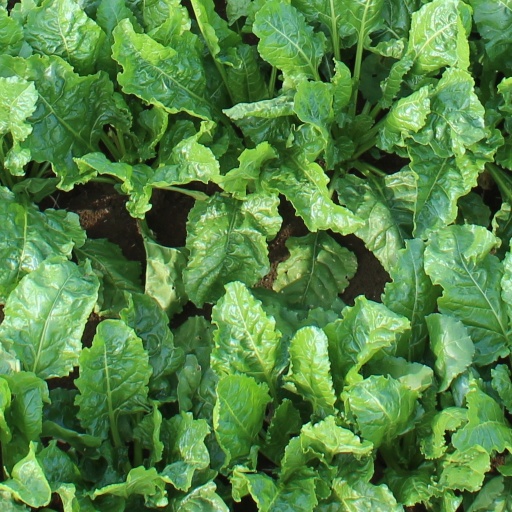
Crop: sugar beet